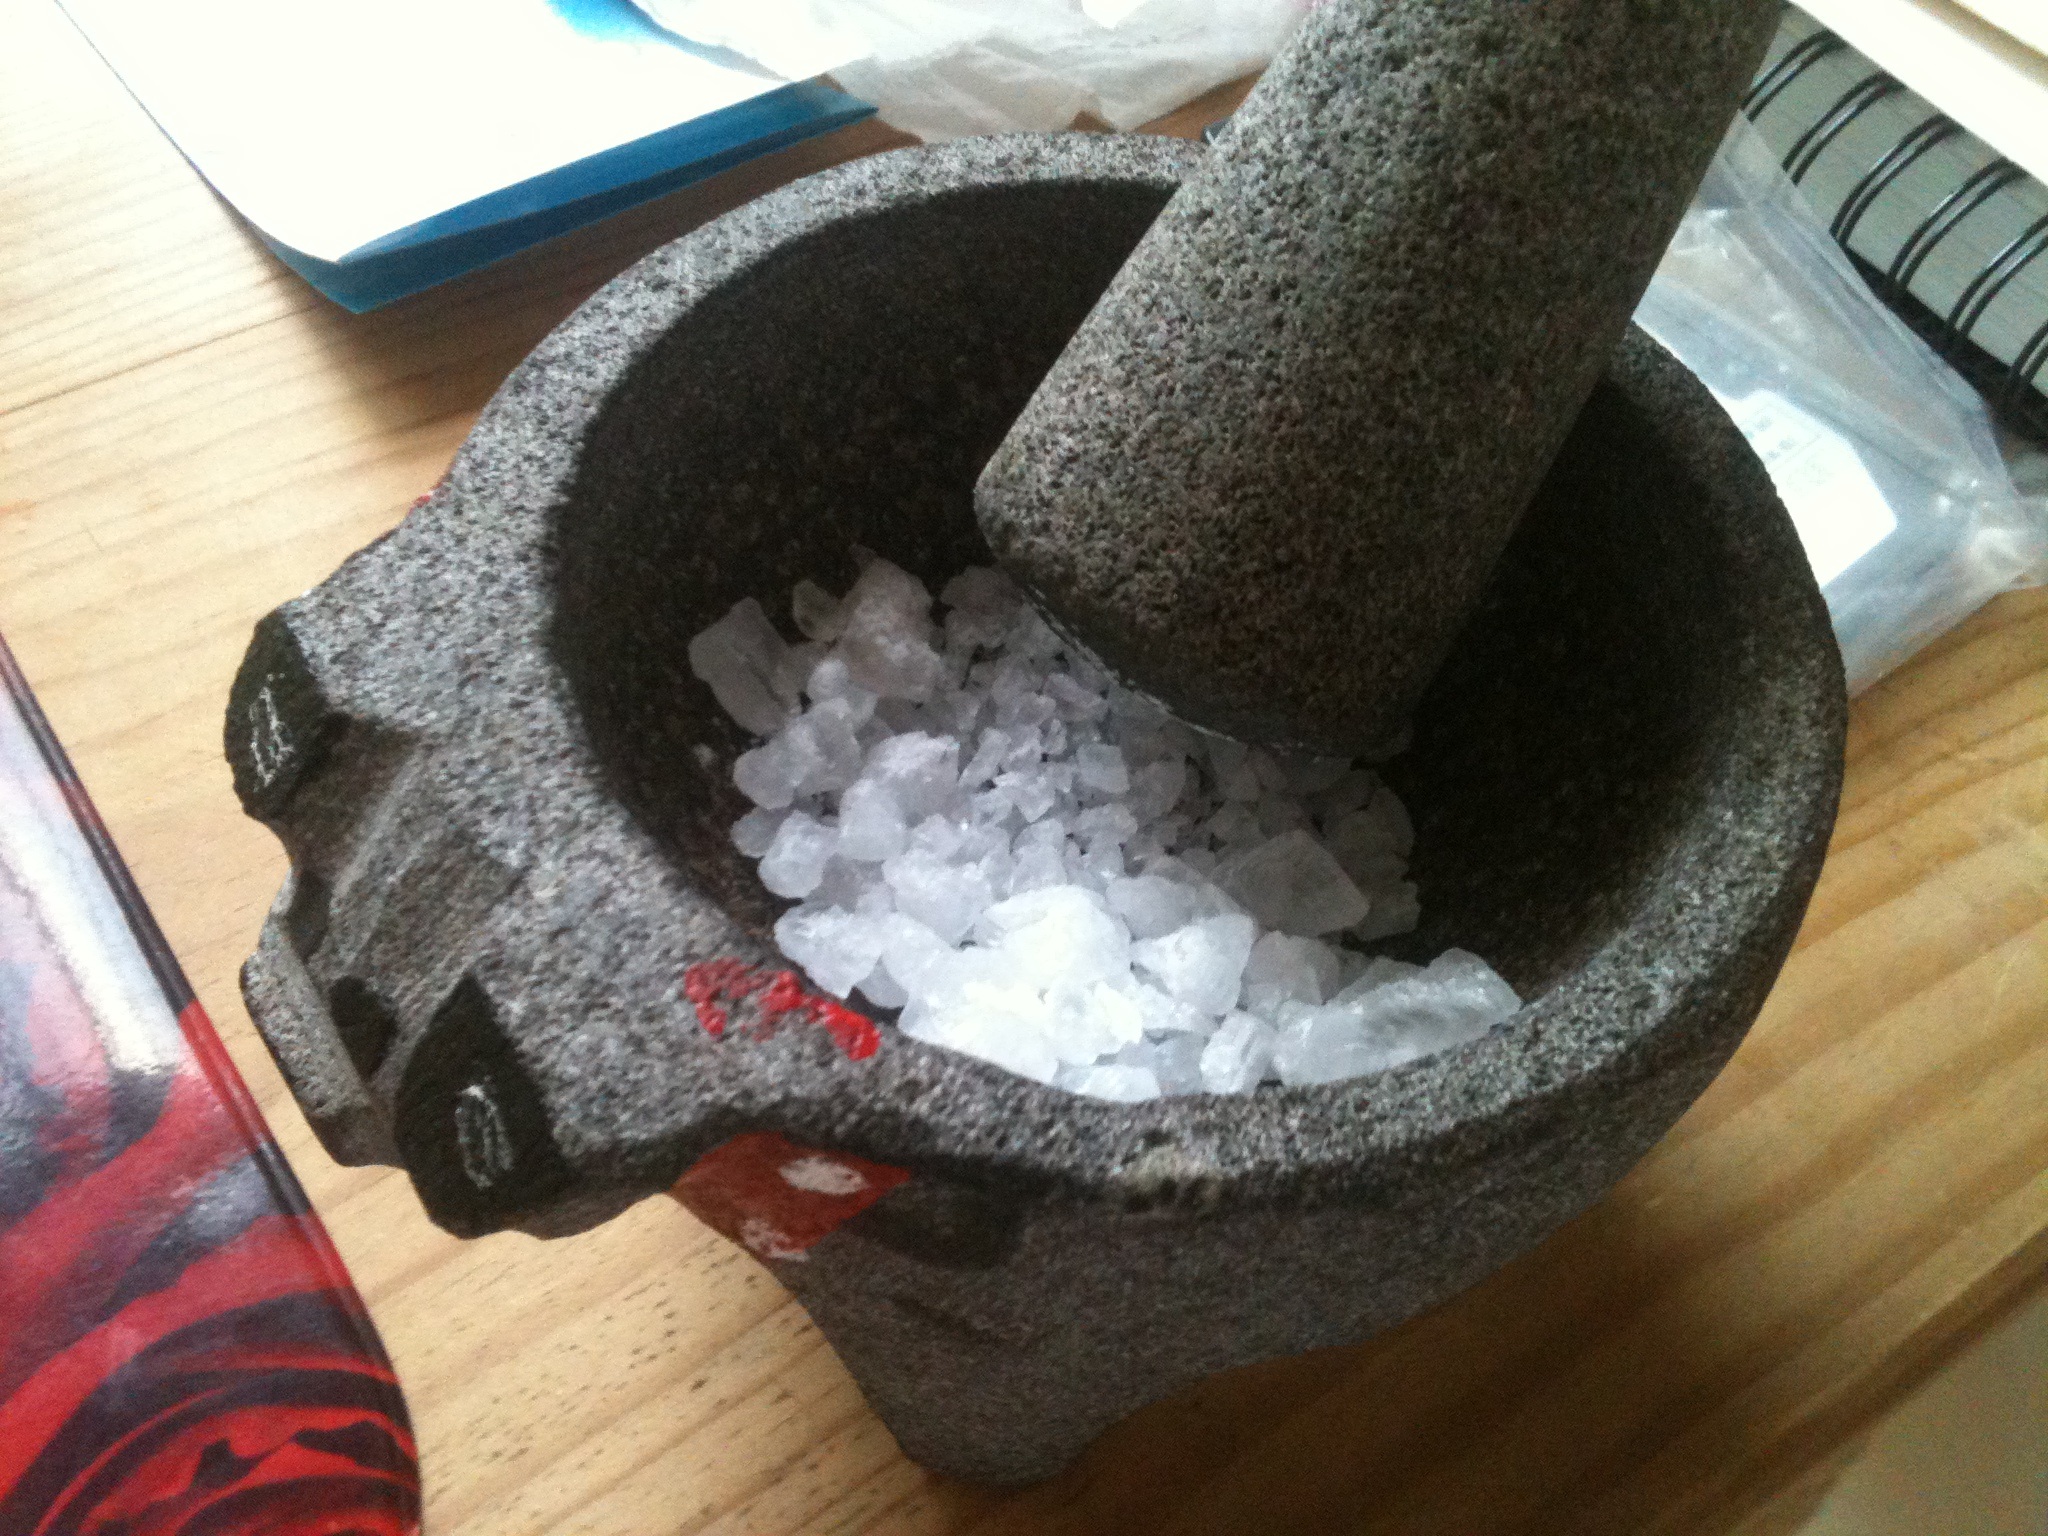
stone, bowl, food, cooking, salt, cuisine, material, mexico, mortar, raw, taco, salsa, mexican, guacamole, molcajete